Tony O'Donnell (politician)

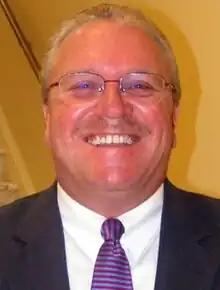

Tony O'Donnell (born March 7, 1961) is an American politician, who represented District 29C in the Maryland House of Delegates. In 2016, Governor Larry Hogan appointed him to the Maryland Public Service Commission. He retired from the commission in June 2024.